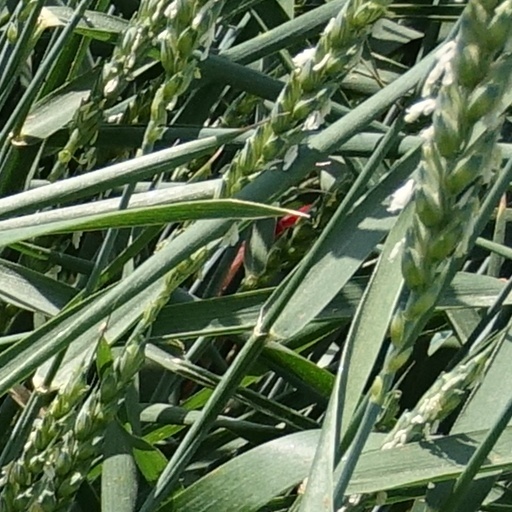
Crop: wheat